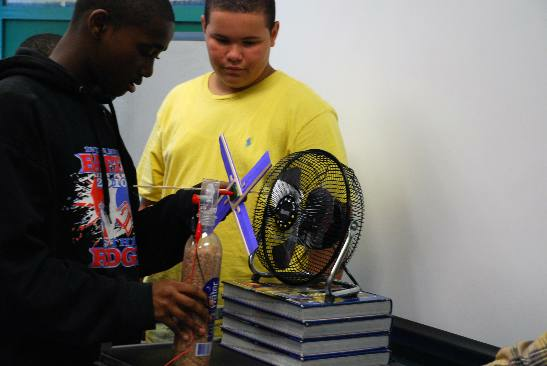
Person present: Yes